Boris Yotov

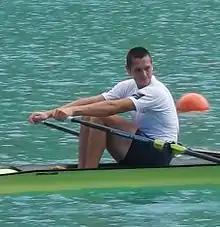
Yotov in 2015

Boris Yotov (born 25 February 1996) is an Azerbaijani and Bulgarian rower of Bulgarian origin. He was selected to represent Azerbaijan at the 2016 Summer Olympics in Rio de Janeiro.